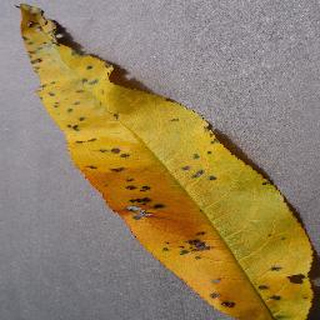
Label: peach_bacterial_spot